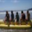
Label: ship